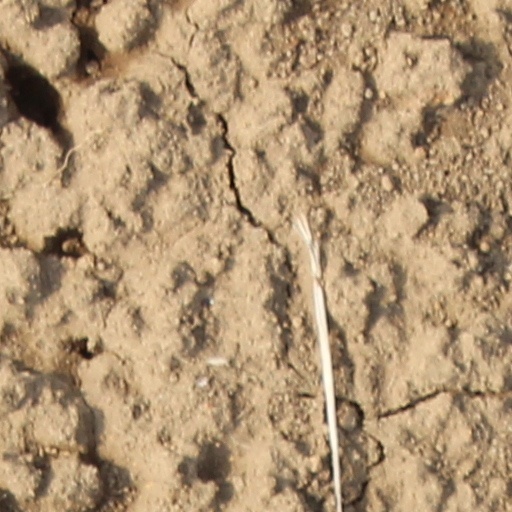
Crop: wheat